Jamaica Bay

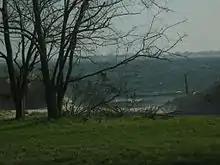
Plumb Beach, Brooklyn

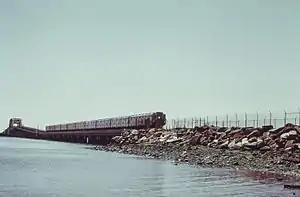
IND Rockaway Line subway train crossing Jamaica Bay, 1973. Photo by Arthur Tress.

Some modifications to Jamaica Bay were conducted in the early 20th century as a result of a never-realized plan to develop Jamaica Bay as a seaport. As early as 1886, the U.S. Engineering Department (a part of the Army Corps of Engineers) had created plans to dredge Rockaway Inlet in preparation for constructing a large seaport in Jamaica Bay. These plans were scrapped because there was not enough commercial traffic to justify the construction. Over the next two decades, commercial activity in New York City increased. New proposals for the Jamaica Bay seaport emerged in the 1900s. By 1905, the value of the city's manufacturing sector was assessed at $1.5 billion, a figure cited by supporters of the Jamaica Bay project.